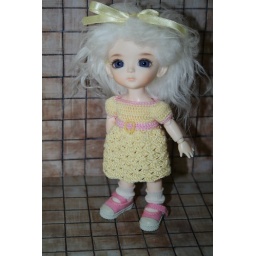
Handmade yellow crocheted dress by me. Shoes by rubyredgalleria. Hope you like the dress Mimi:-)